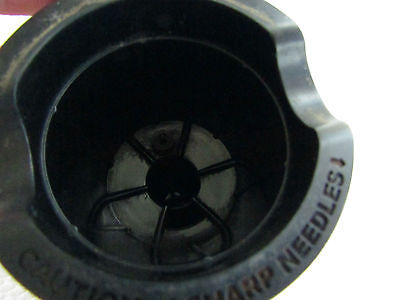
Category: coffee maker